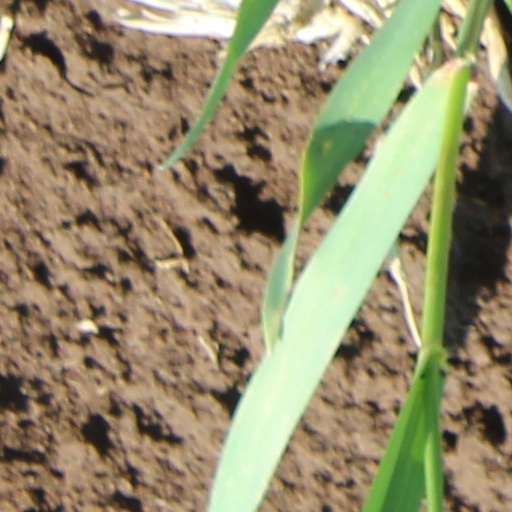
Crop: wheat